506th Infantry Regiment (United States)

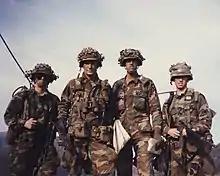
Soldiers from Charlie Company, 1st Battalion, 506th Infantry Regiment patrolling the Korean Demilitarized Zone near GP Ouellette in 1987

The battalion was reactivated on 16 March 1987 as part of the 3rd Brigade, 2nd Infantry Division in South Korea, by reflagging the 1st Battalion, 9th Infantry Regiment at Camp Greaves. The 1st Battalion continued the mission to man Guard Posts Ouellette and Collier, conduct combat and reconnaissance patrols, man the southern entrance to the Korean Demilitarized Zone, and maintain the platoon that guarded Freedom Bridge. It was organized as an air assault battalion, 1-506 Infantry (Air Assault), and eventually switched brigades in a 2nd Infantry Division reorganization in 1994. The majority of the battalion remained north of the Imjin River at Camp Greaves, while Company A moved south of Freedom Bridge to Camp Giant in Munsan.